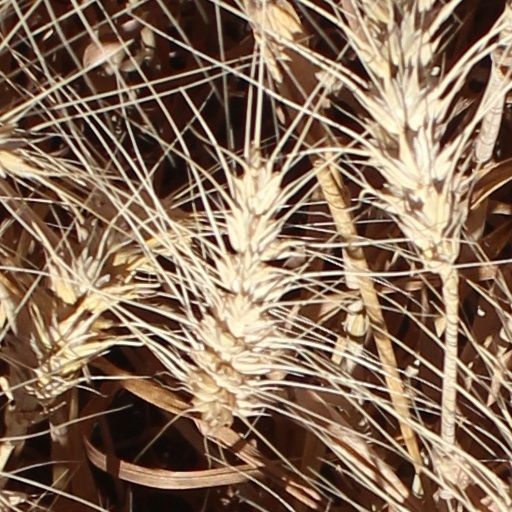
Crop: wheat